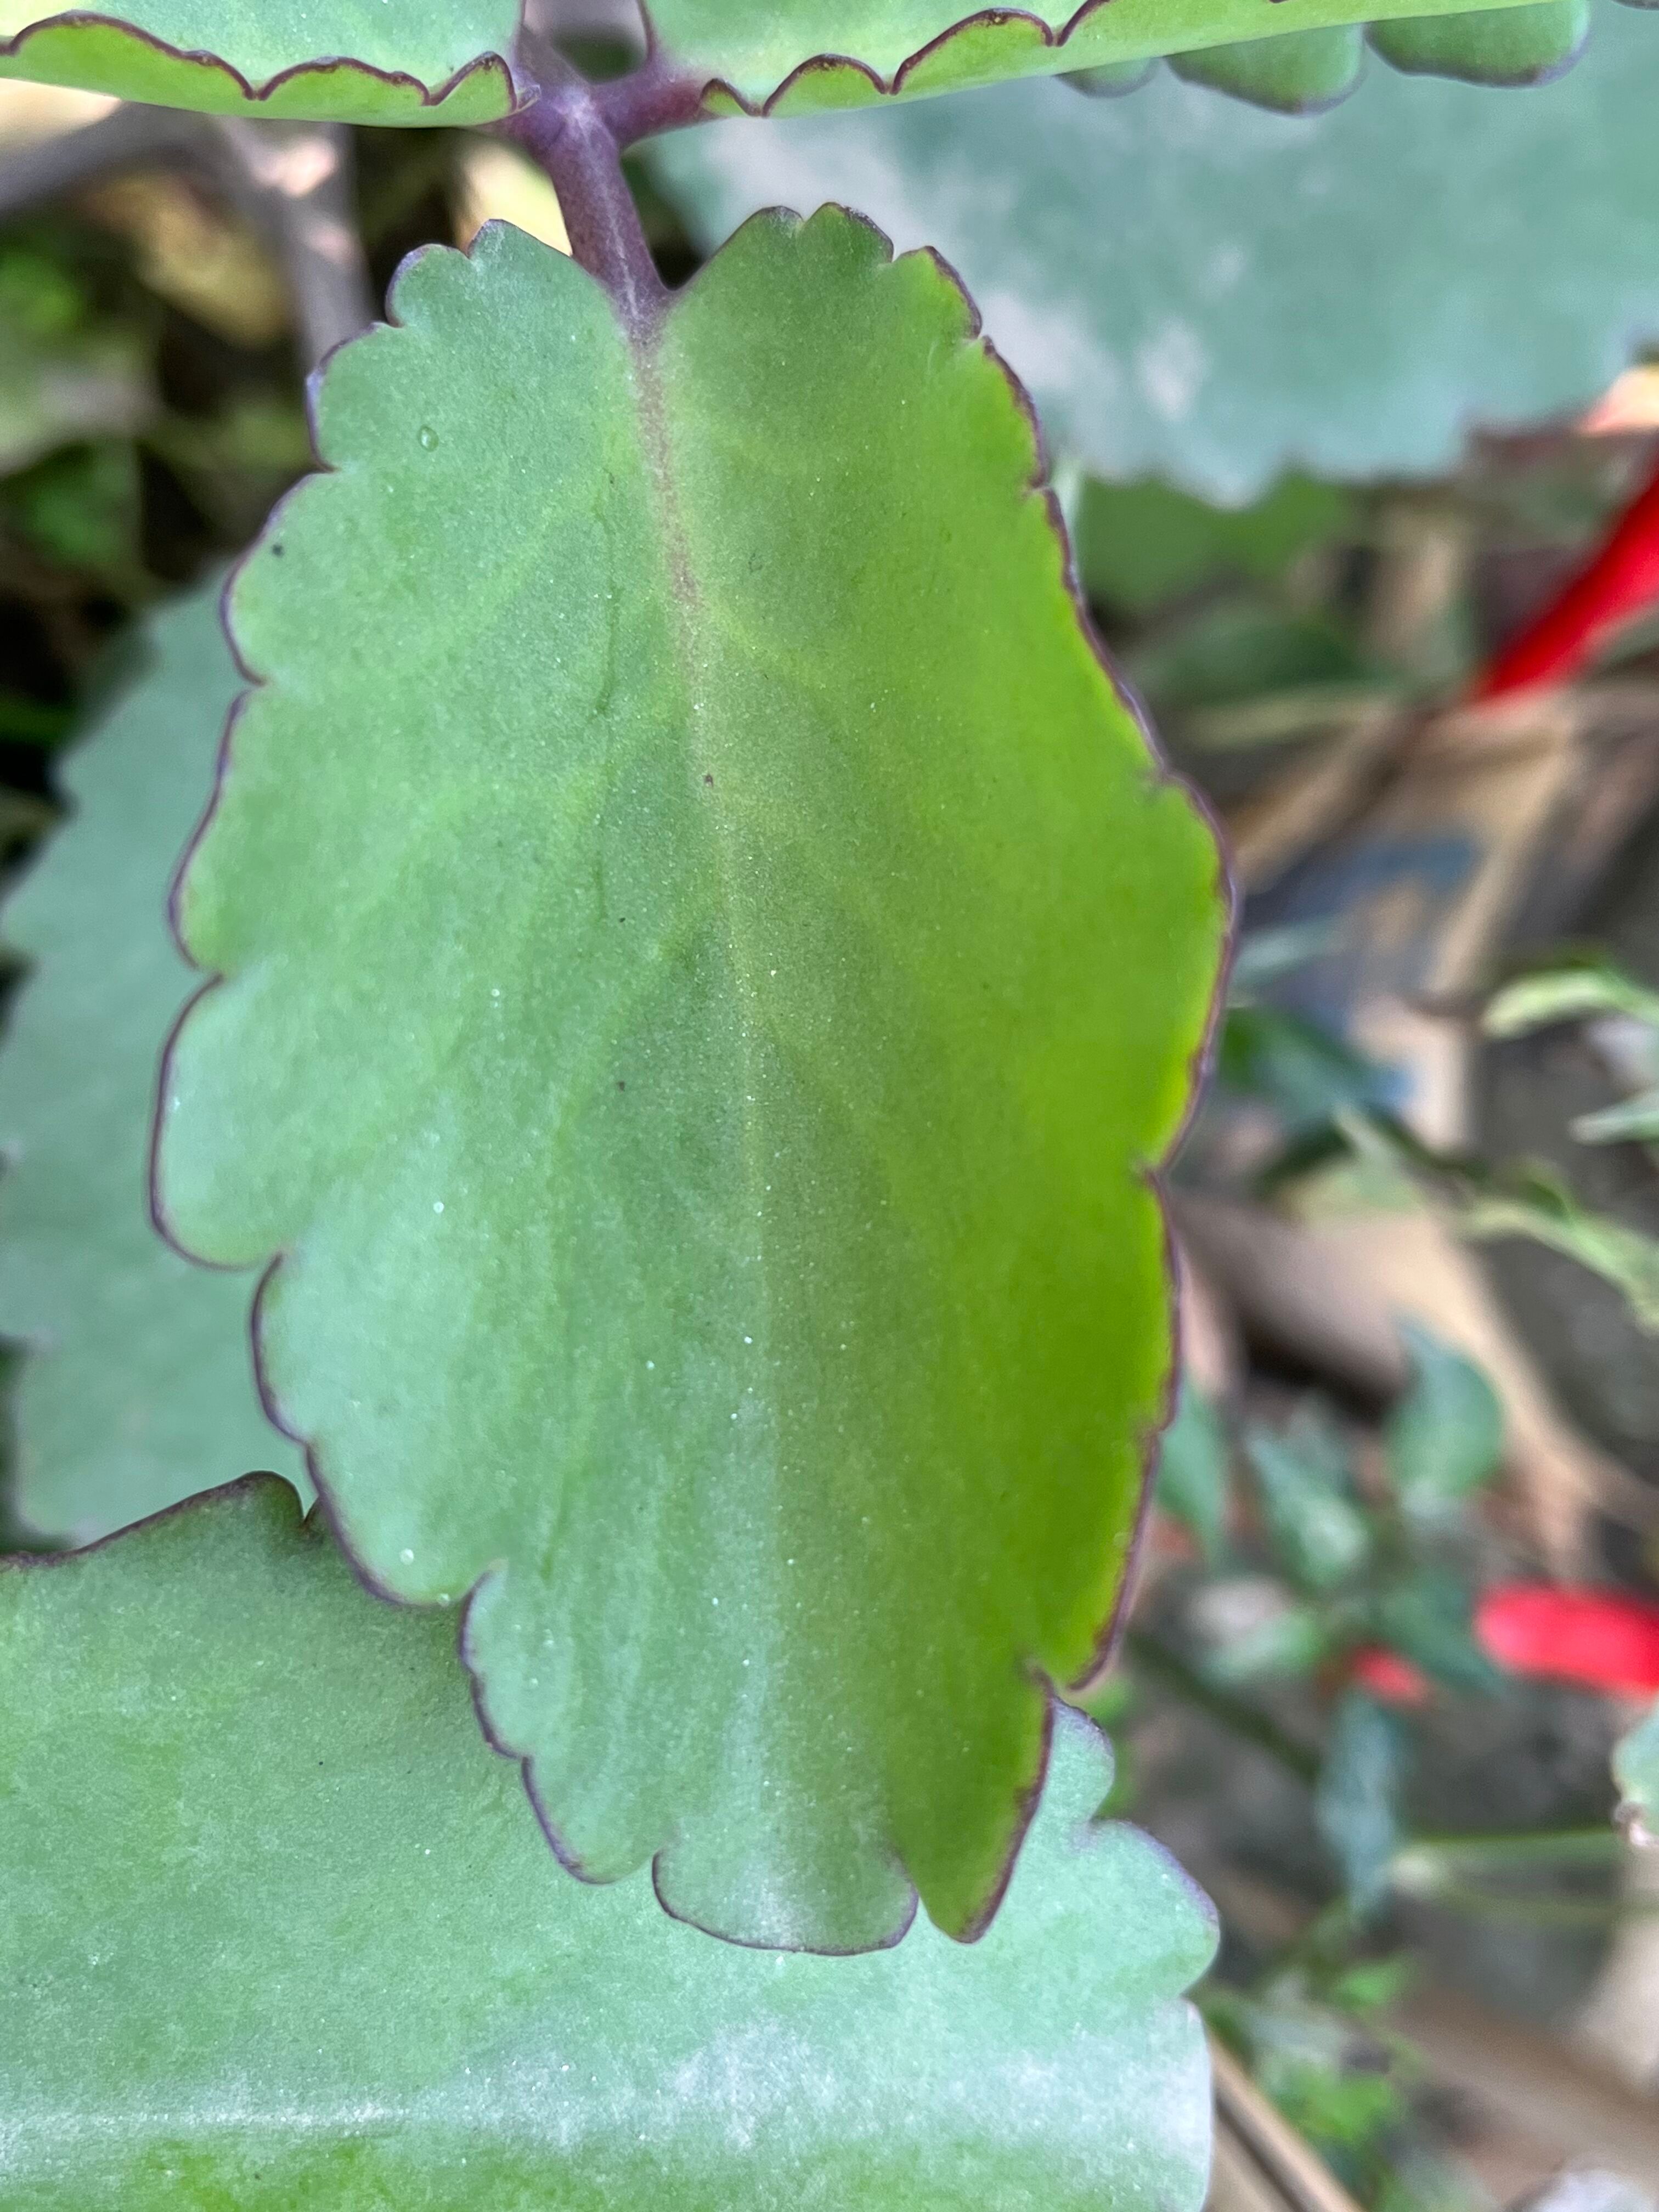
Plant species: kalanchoe-pinnata